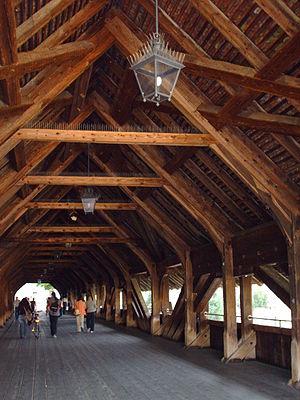
Cette liste présente les biens culturels d'importance nationale dans le canton de Soleure. Cette liste correspond à l'édition 2009 de l'Inventaire Suisse des biens culturels d'importance nationale pour le canton de Soleure. Il est trié par commune et inclus : 35 bâtiments séparés, 9 collections et 17 sites archéologiques.